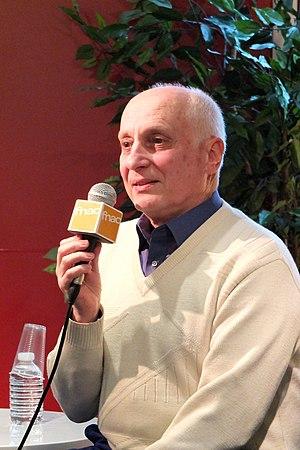
Kirikou et les Bêtes sauvages est un film d'animation franco-vietnamien réalisé par Michel Ocelot et Bénédicte Galup et sorti en 2005. Il s'agit du deuxième film d'animation consacré au personnage de Kirikou, apparu dans Kirikou et la Sorcière en 1998. Michel Ocelot réalise seul un troisième film d'animation consacré à Kirikou, Kirikou et les Hommes et les Femmes, fin 2012. Kirikou et les Bêtes sauvages reçoit un bon accueil de la critique et est un succès au box office, avec plus d'un million d'entrées durant les trois premières semaines.